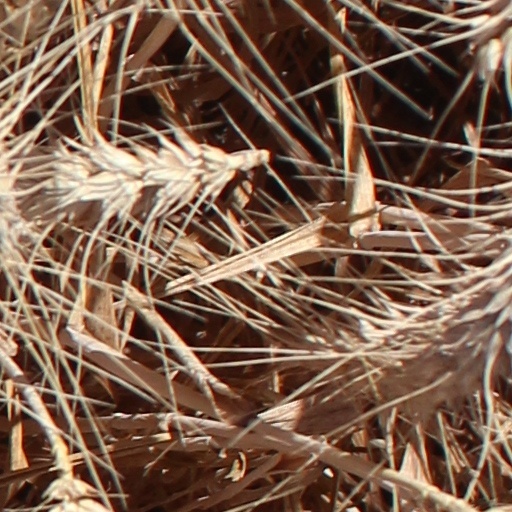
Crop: wheat